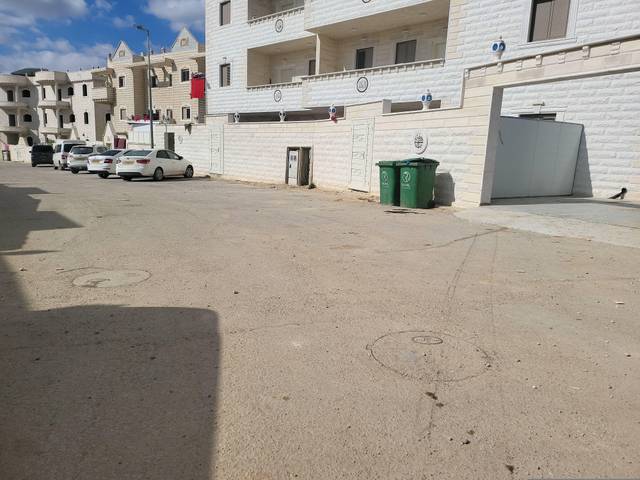
Region: Israel
Coordinates: 31.375, 34.762